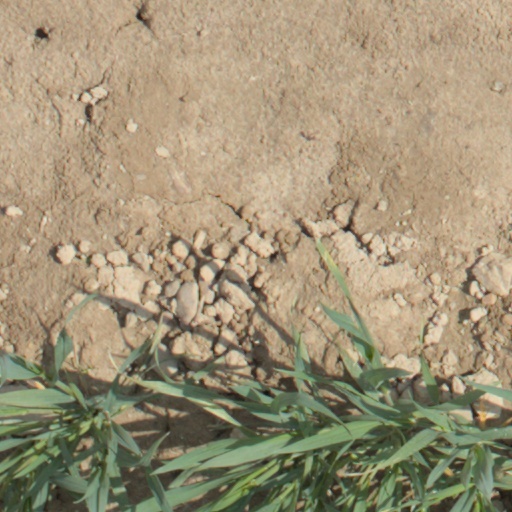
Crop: wheat